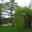
Label: willow_tree